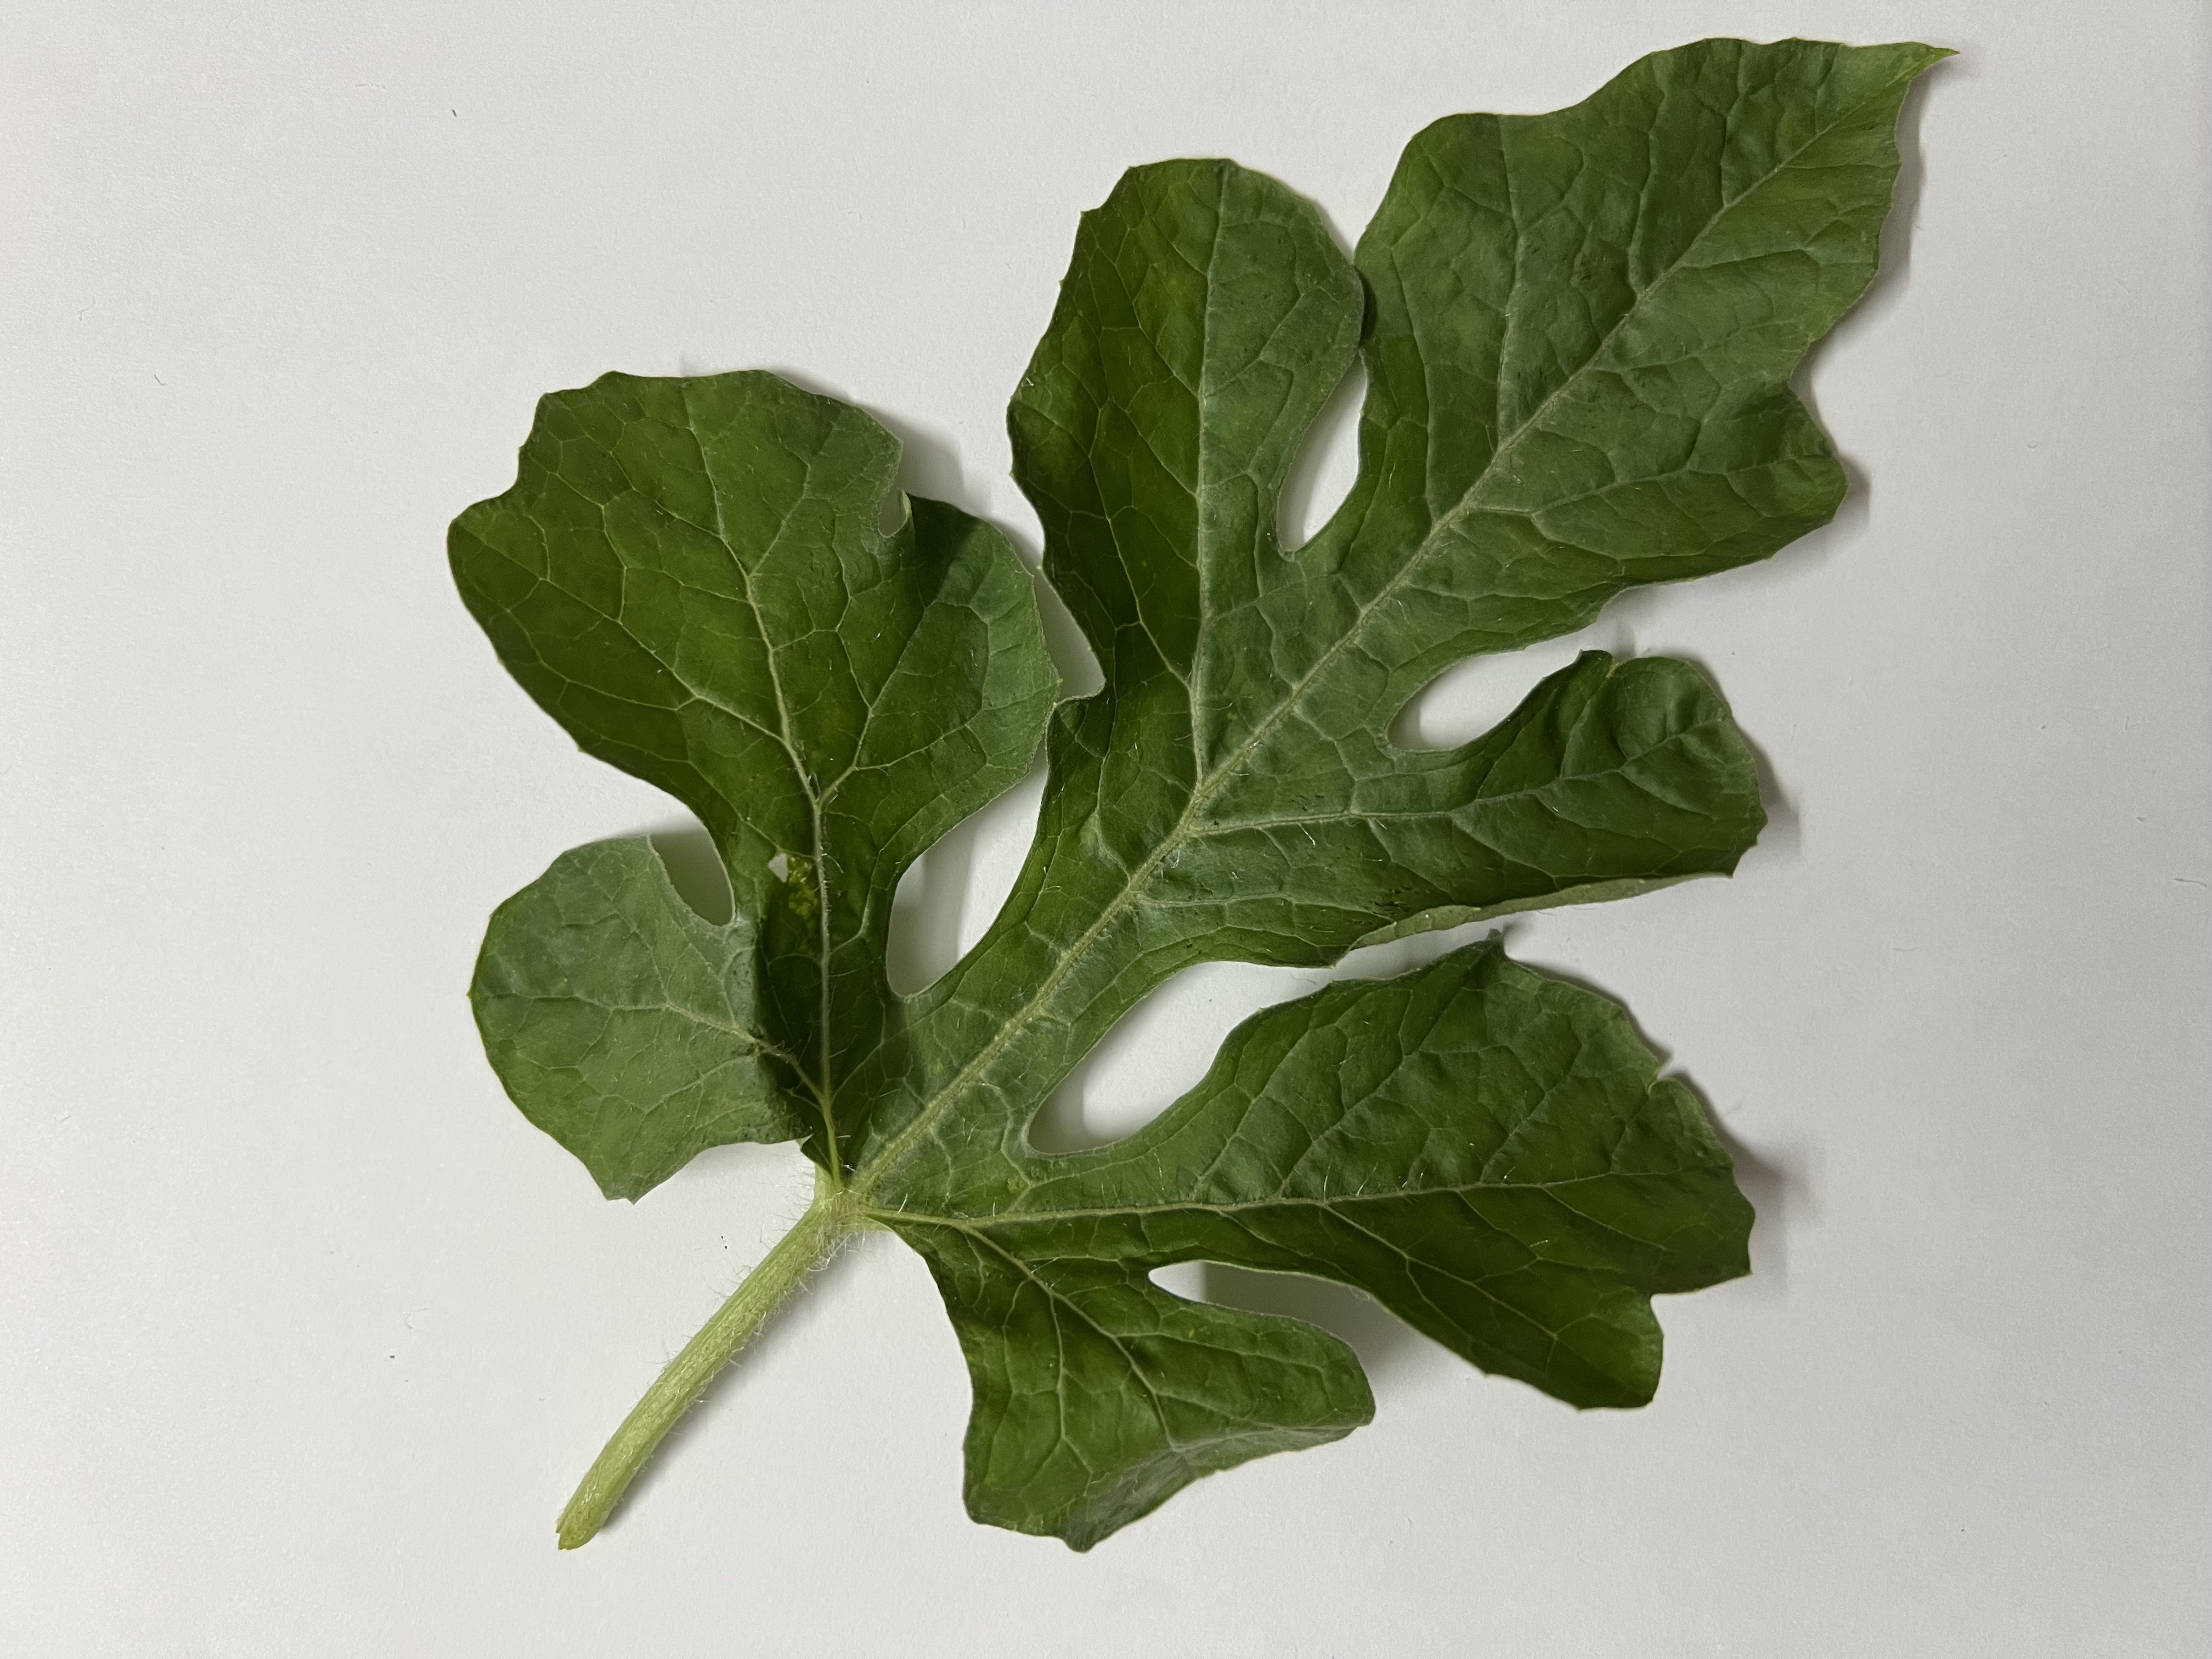
Label: Healthy